Salute Your Shorts

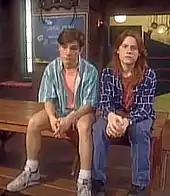
Blake Soper and Danny Cooksey

"Salute Your Shorts" holds a 75% "Fresh" rating among critics on Rotten Tomatoes.